Java bogie

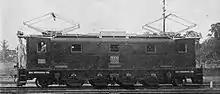
the Electrische Staats Spoorwegen (ESS) series 3000 on Java.

SLM and BBC delivered two locomotives 7000–7001 to the Japanese State Railways in a very similar design and the same gauge as the Java locomotives.